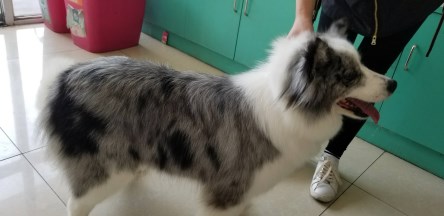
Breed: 2594-n000109-Border_collie